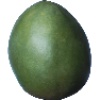
Label: mango